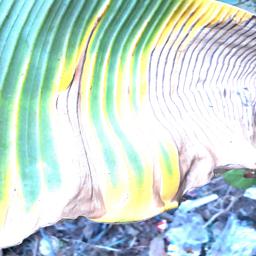
Label: POTASSIUM DEFICIENCY